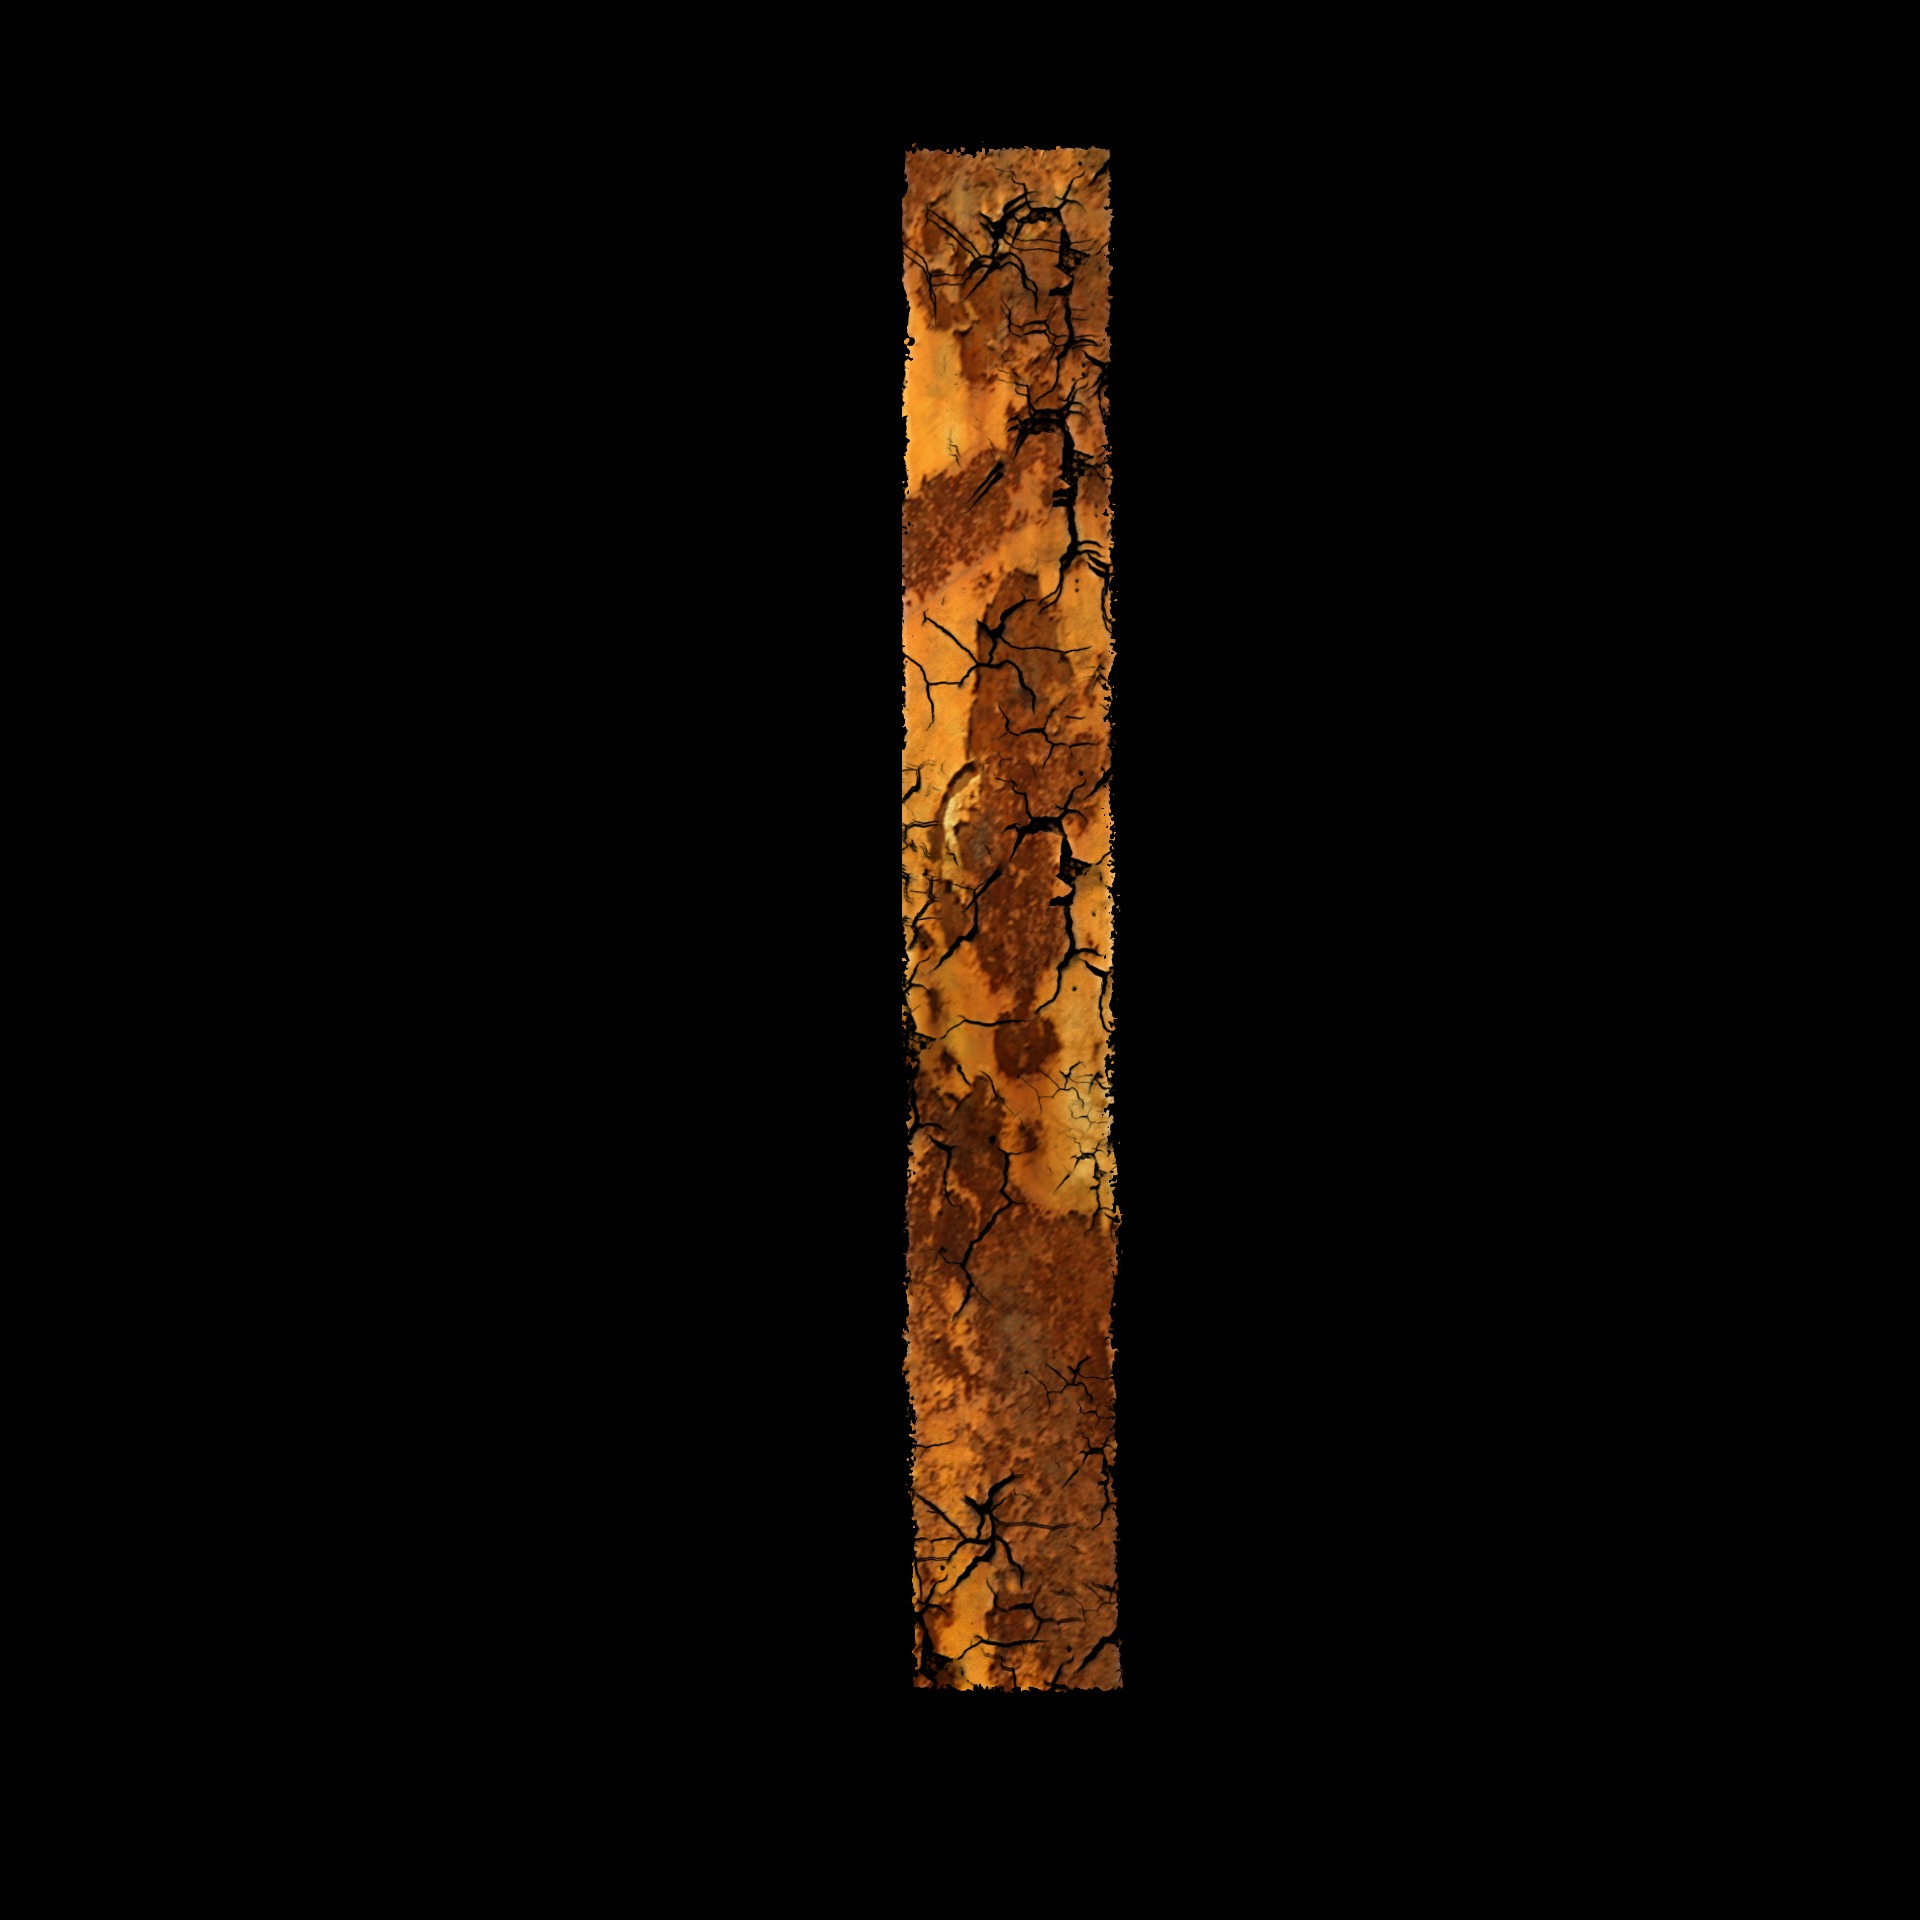
wood, column, letter, flame, darkness, lighting, font, i, stainless, module